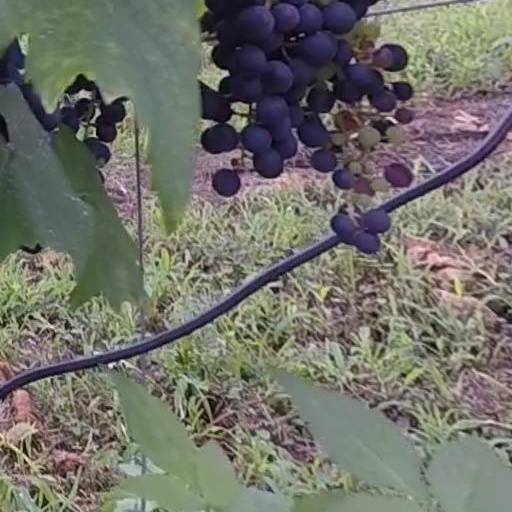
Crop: grape